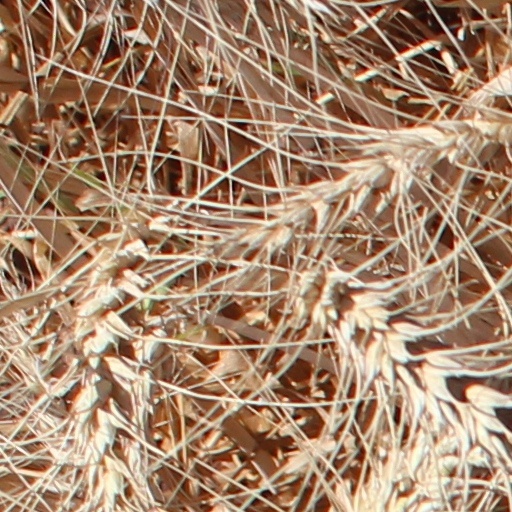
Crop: wheat